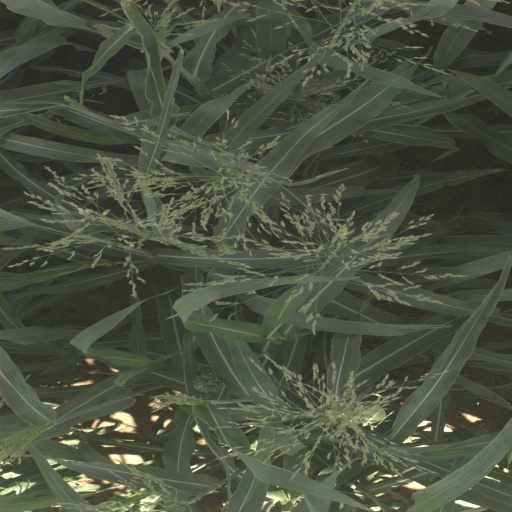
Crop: sorghum